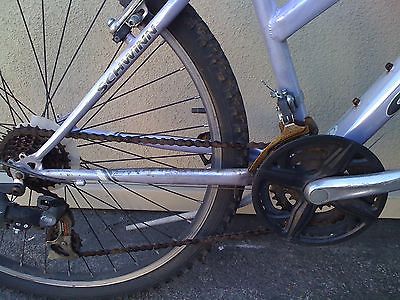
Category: bicycle